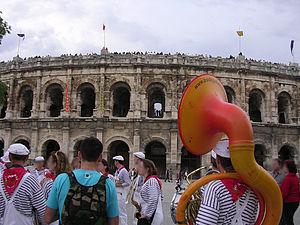
Arènes de Nîmes. Italiano: Arena di Nîmes.
Nîmes est une commune du sud de la France, préfecture du département du Gard en région Occitanie. Ses habitants se nomment les Nîmois.
La Feria de Nîmes est une fête populaire centrée sur la tauromachie se tenant chaque année à Nîmes, officiellement depuis 1952, officieusement, et en toute illégalité, depuis la fin du XIXᵉ siècle, après la célèbre « corrida de la contestation » de 1894, et plus ouvertement à la suite de la réussite du manadier Bernard de Montaut-Manse à faire débouter la SPA de son action en justice contre les corridas à Nîmes.